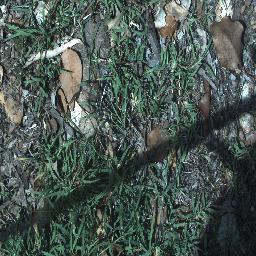
Label: negative